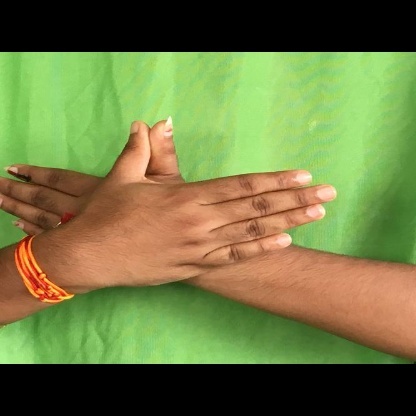
Mudra: Garuda